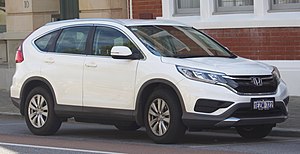
Honda CR-V / Fjerde generation (2012−)
Honda CR-V er en kompakt SUV fra den japanske bil- og motorcykelfabrikant Honda. Bilen kom første gang på markedet i 1996, og er i dag nået til fjerde generation.